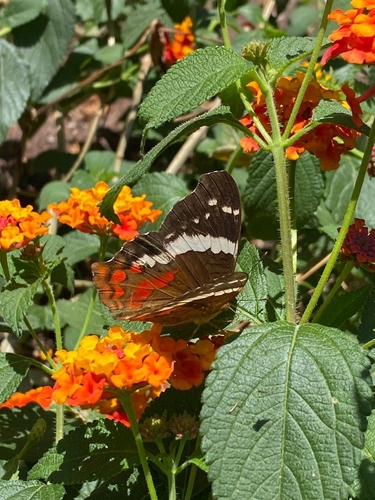
Scientific name: Anartia fatima
Common name: Banded peacock
Family: Nymphalidae
Order: Lepidoptera
Pollinator type: Primary pollinator
Habitat: Open areas and gardens
Geographic range: South America
Conservation status: Least Concern